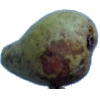
Label: pear_stone